Toxoplasma gondii

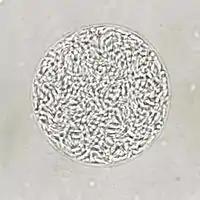

Like tachyzoites, merozoites divide quickly and are responsible for expanding the population of the parasite inside the cat's intestine before sexual reproduction. When a feline definitive host consumes a tissue cyst (containing bradyzoites), bradyzoites convert into merozoites inside intestinal epithelial cells. Following a brief period of rapid population growth in the intestinal epithelium, merozoites convert into the noninfectious sexual stages of the parasite to undergo sexual reproduction, eventually resulting in zygote-containing oocysts.